Chocolate pudding
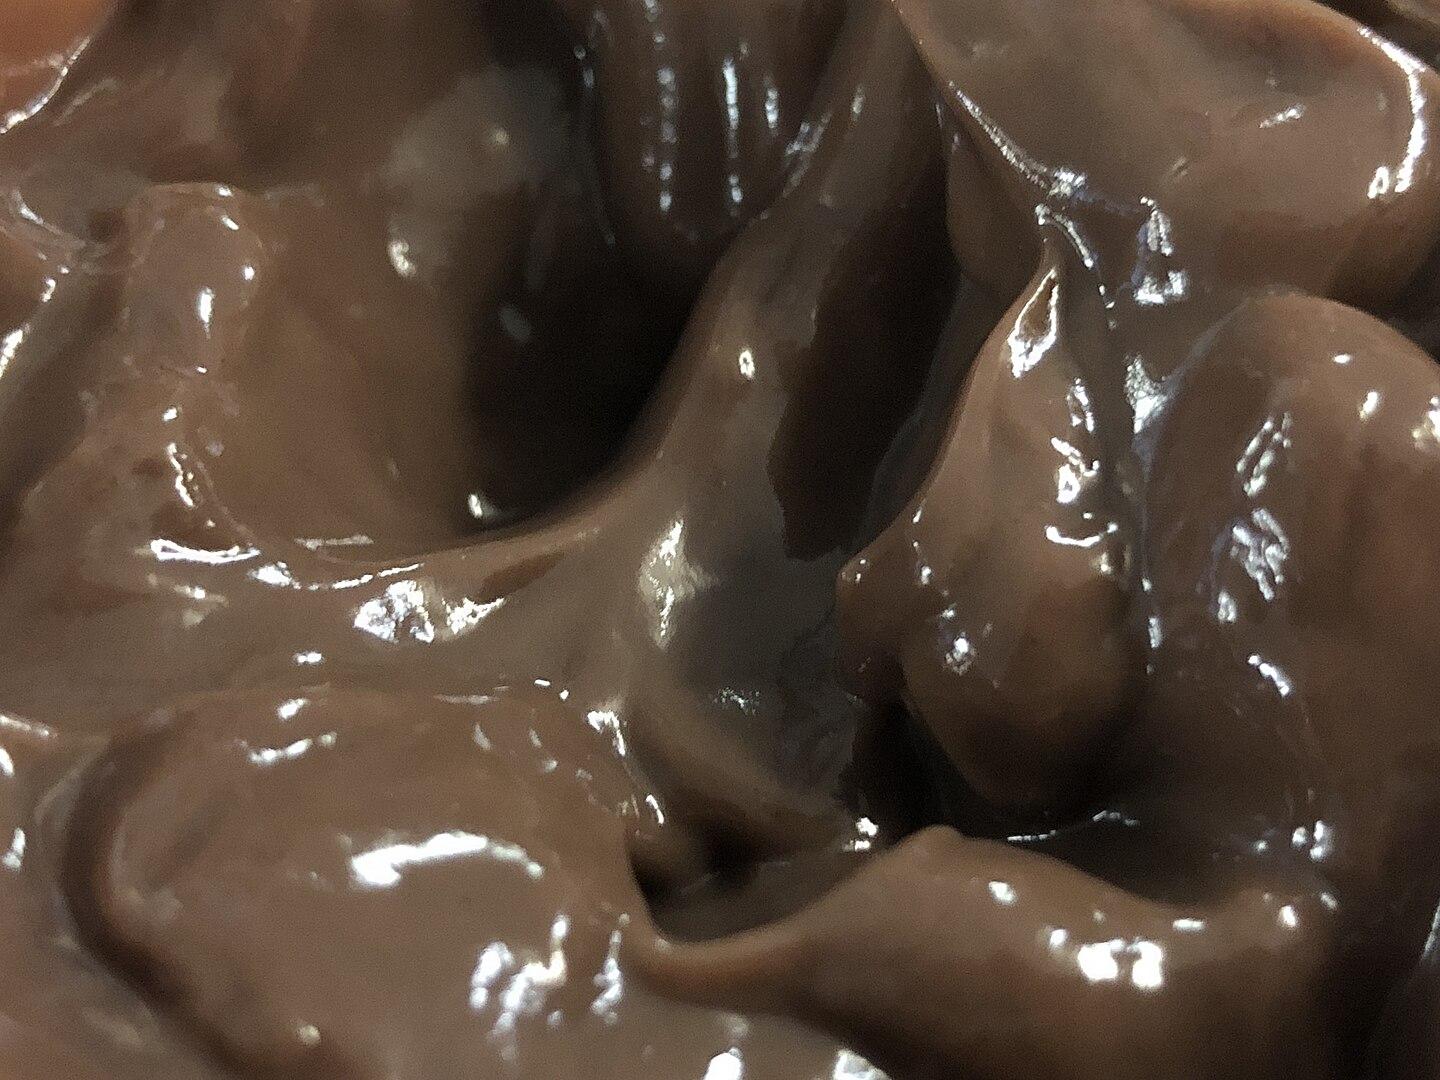
Also known as:
es - Spanish: Budín de chocolate
fa - Persian: پودینگ شکلاتی
fr - French: Pudding au chocolat
jv - Javanese: Pudhing soklat
pt - Portuguese: Pudim de chocolate
sv - Swedish: Chokladpudding
yue - Cantonese: 朱古力布甸
zh - Chinese: 巧克力布丁
Category: pudding (pudding)
Cuisine: Global
Associated cuisines: Global
Area: Global
Countries: Global
Region: Global, , , ,
The dish is a class of desserts in the pudding family with chocolate flavors. There are two main types: a boiled then chilled dessert, texturally a custard set with starch and a steamed/baked version, texturally similar to cake.